List of Transformers: Armada episodes

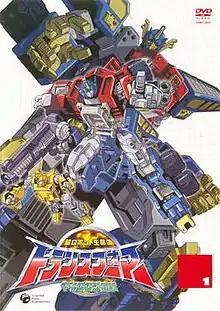
Cover of the first DVD release of "Transformers: Armada" by Columbia Music Entertainment in Japan, containing the first four episodes.

"", known in Japan as "Super Robot Life-Form Transformers: Legend of the Microns", is a Japanese anime series produced by animation studios Actas, Studio Galapagos, and NAS and consists of 52 episodes. The anime was a co-production between Takara and Hasbro and a reboot of the franchise, featuring new concepts. Despite being a Japanese production, the series premiered first in the United States. The series premiered on Cartoon Network on August 23, 2002 at 4 P.M. with a 90-minute movie special, consisting of the first three episodes. Following its premiere, new episodes started coming out on August 30, airing every Friday at 6:30 P.M. In the December issue of Japanese magazine "Animage", it was announced that the anime would start airing in Japan on January 10, 2003 on TV Tokyo, with new episodes coming out every Friday at 6 P.M.